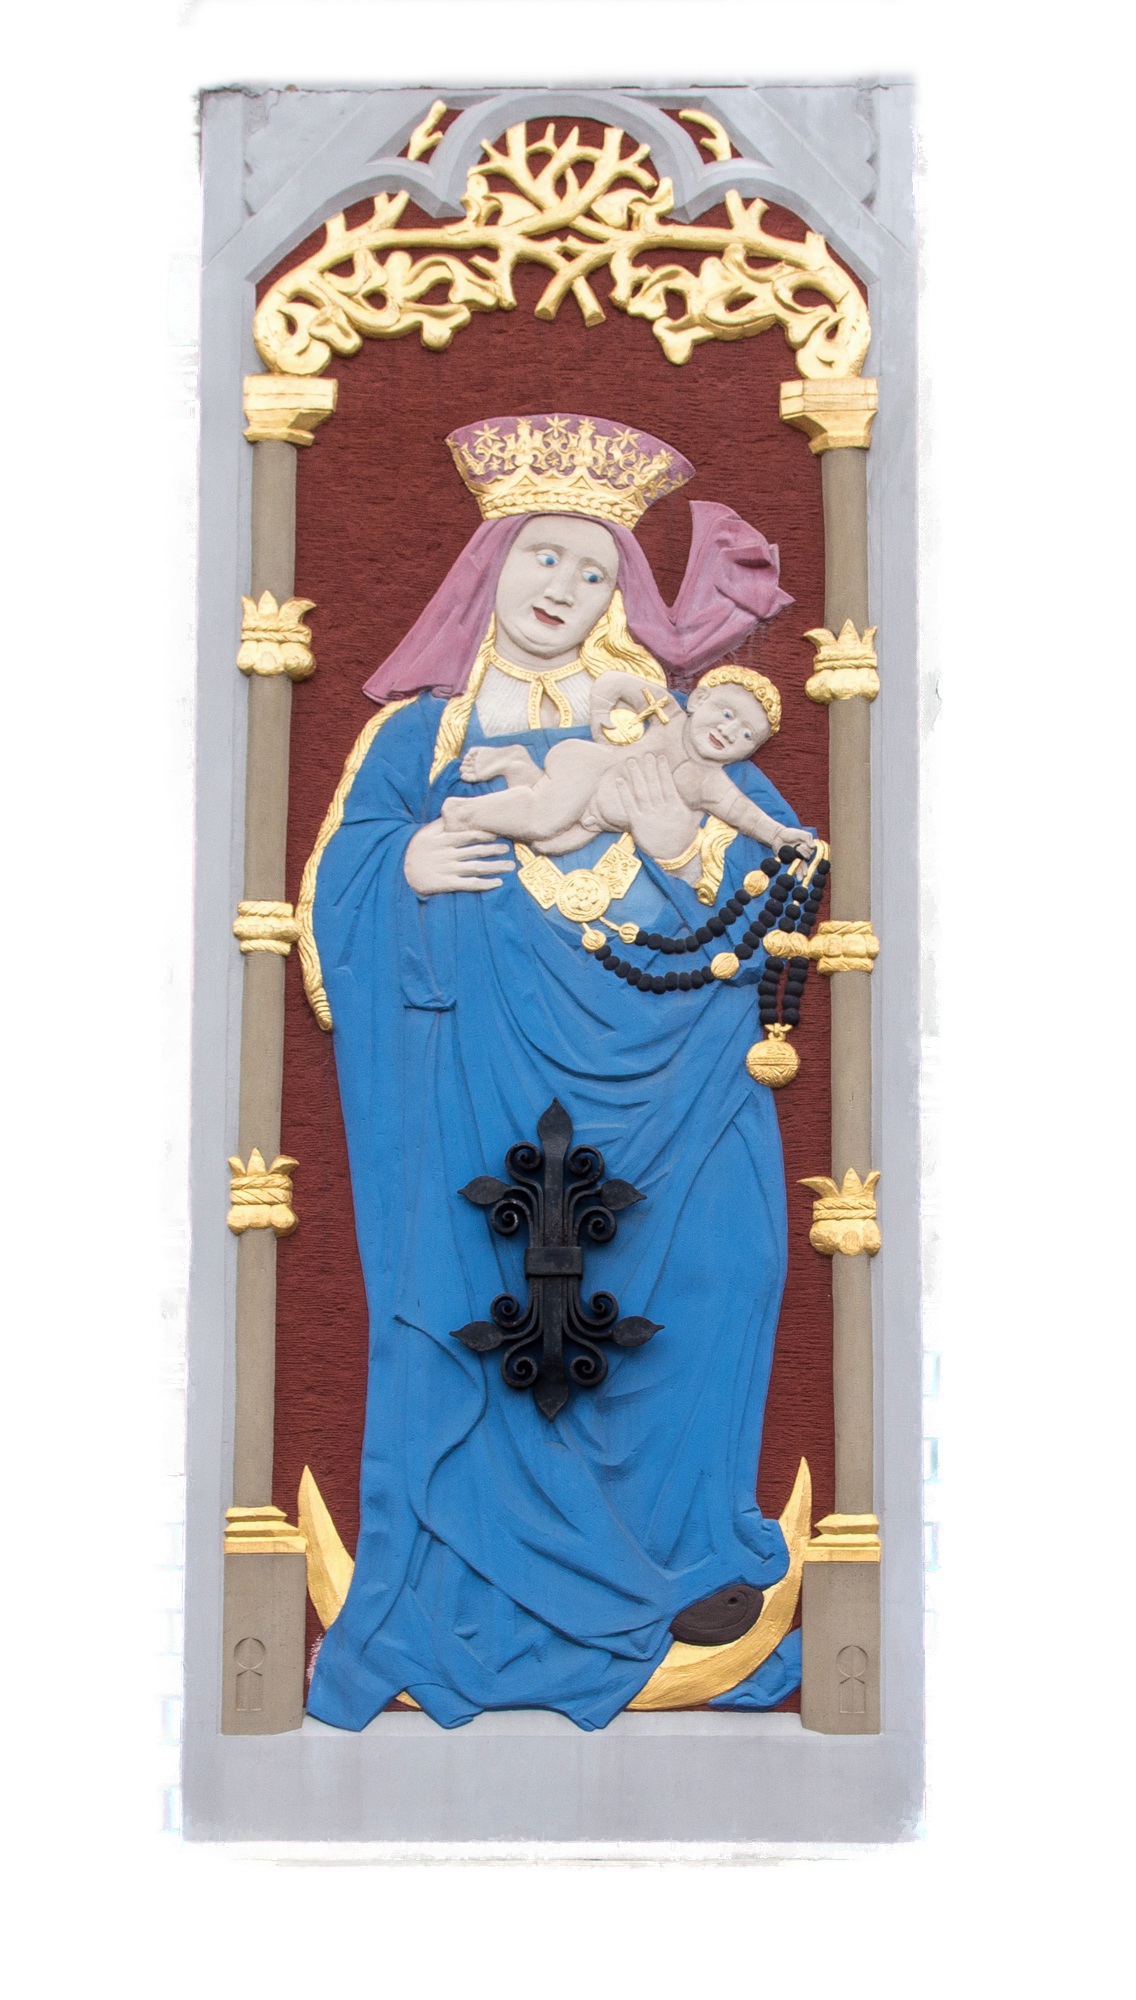
child, illustration, maria, jesus, poster, christianity, madonna, mother of god